Mesopotamian Marshes

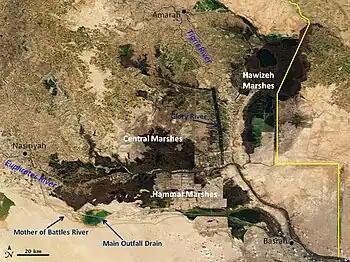
Mesopotamian Marshes in 2007

As their name suggests, the Mesopotamian Marshes are located in the larger region of Mesopotamia. Originally covering an area of and divided into three major areas, the Central Marshes lie between the Tigris and Euphrates, while the Hammar Marshes lie south of the Euphrates and the Hawizeh Marshes are bound east of the Tigris. Before the 2003 Invasion of Iraq, about 90% of the marshes had been drained.